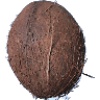
Label: Cocos 1